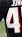
Number: 4